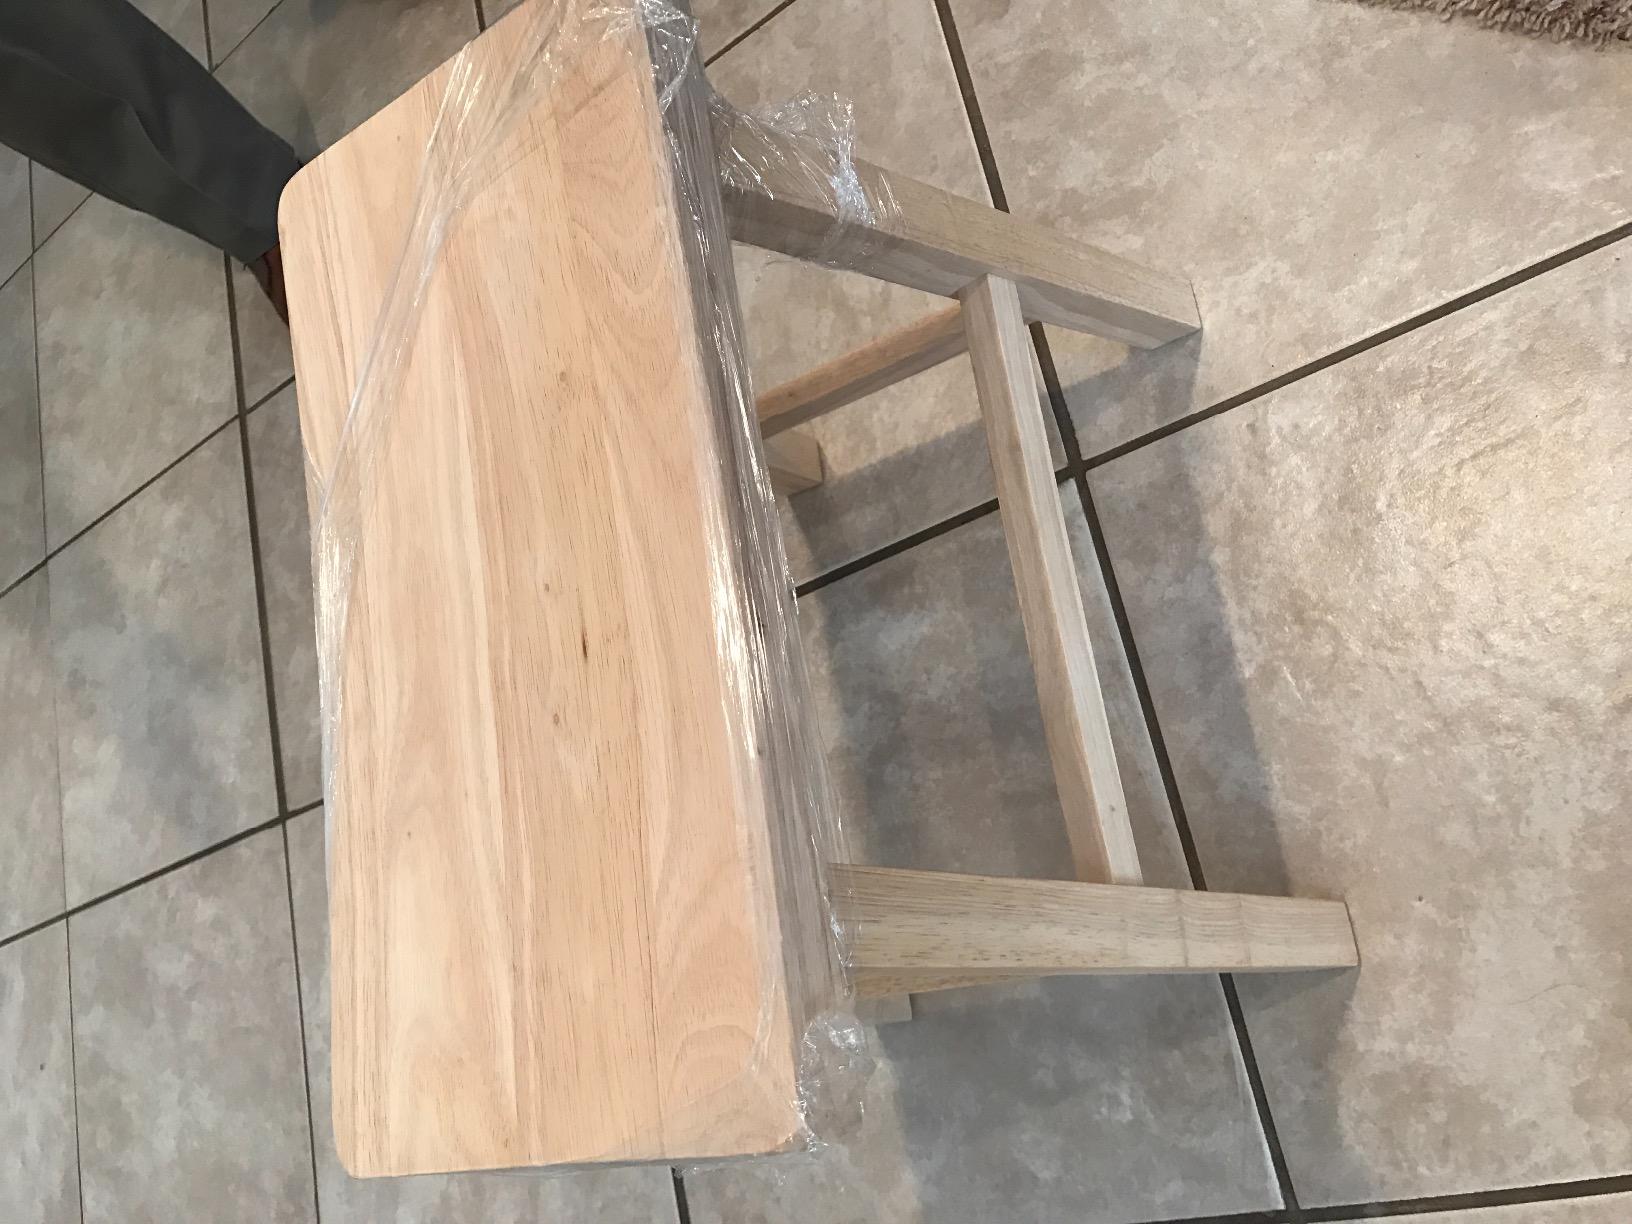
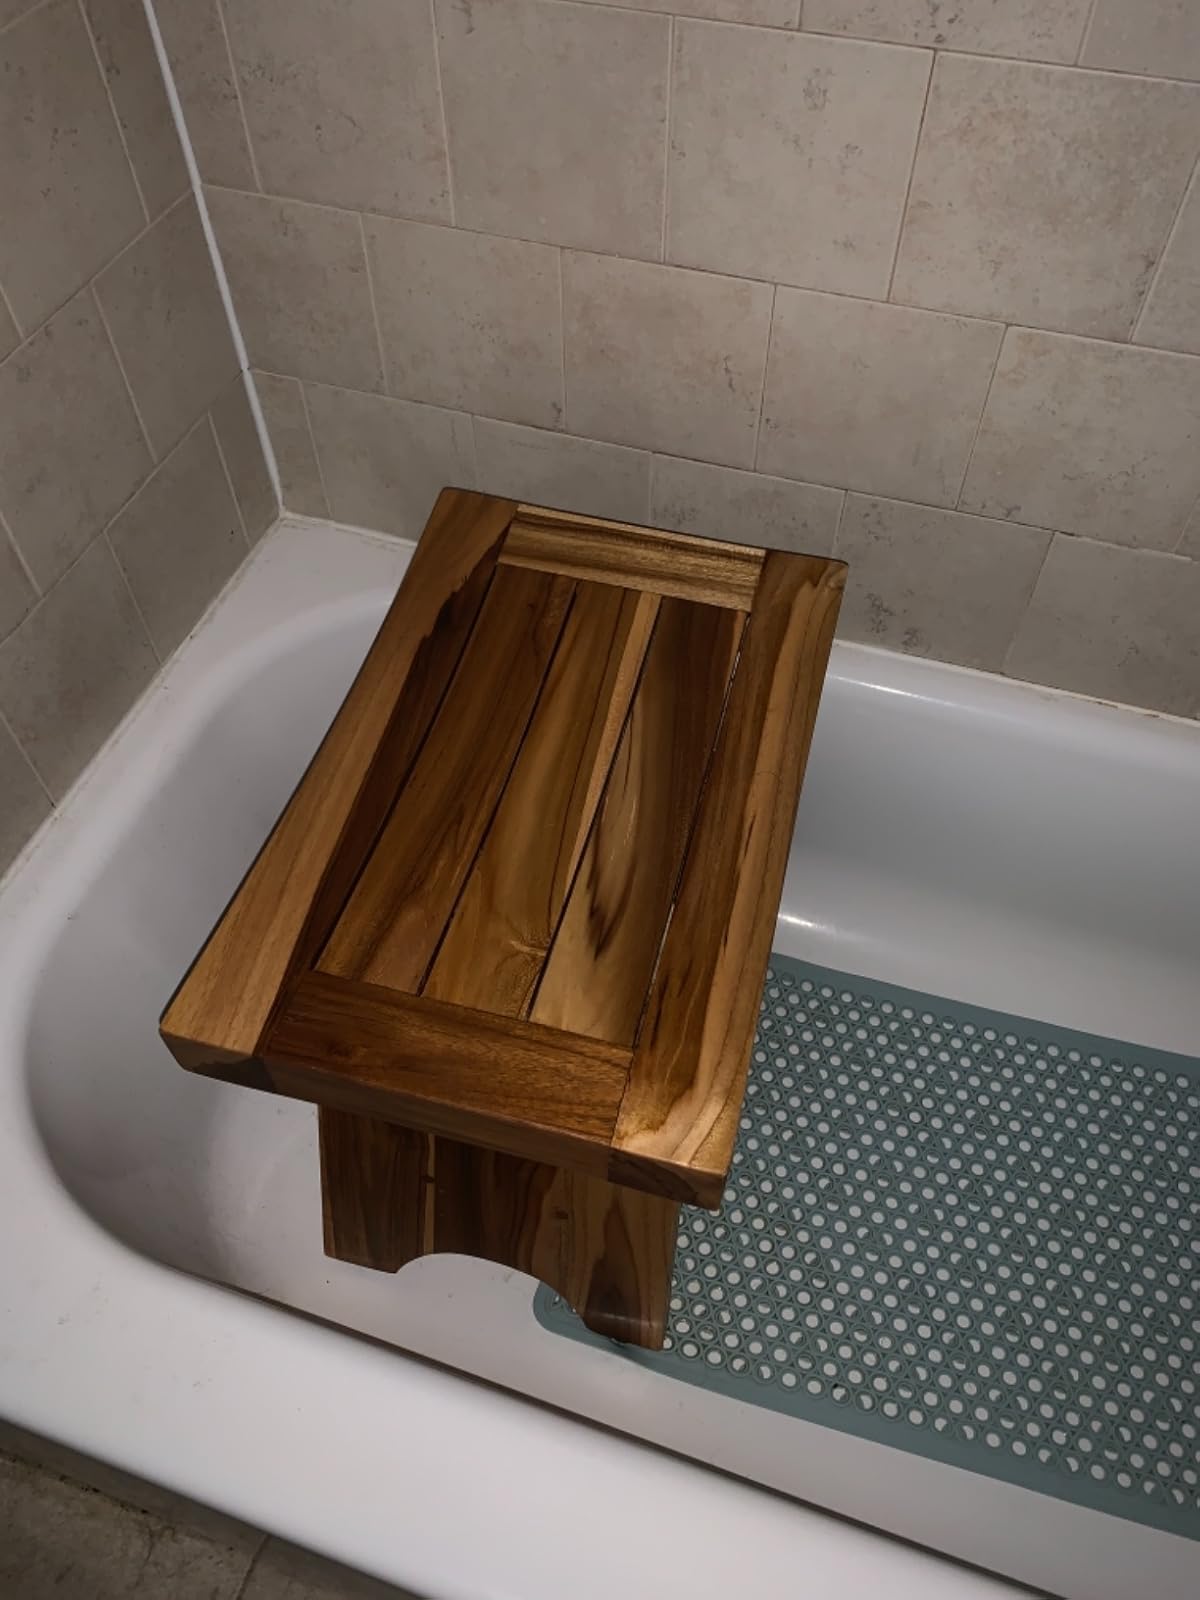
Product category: stool
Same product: no